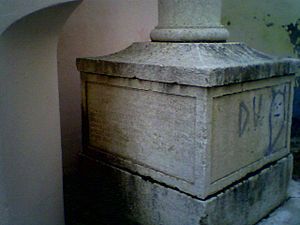
Távoraaffæren / Mordforsøget / Arrestationer, retssag og dom
Skamstøtte over Aveiro i Belém, Lissabon. Inskriptionen lyder: På dette sted blev huset, som tilhørte José Mascarenhas, som var frataget titlen hertug af Aveiro, og andre som var blevet dømt af højesteret ved dom af 12. januar 1759, nedbrændt til grunden og saltet. Dømt som en af lederne af det mest barbariske og afskyelige oprør, som om natten den 3. september 1758 blev begået mod Herrens mest kongelige og hellige person Josef 1. På dette infame sted må intet blive bygget i evighed.
Távoraaffæren var en politisk skandale ved det portugisiske hof i det 18. århundrede. Begivenhederne blev udløst af mordforsøget på kong Josef 1. af Portugal i 1758 og sluttede med den offentlige henrettelse af hele Távorafamilien og dens nærmeste slægtninge i 1759. Nogle historikere fortolker hele affæren som et forsøg fra premierminister Sebastião de Melo på at begrænse de gamle adelsfamiliers voksende magt.